Fong Foo Sec

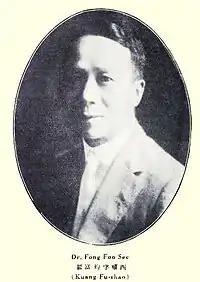
Fong Foo Sec,

Fong Foo Sec (alternately romanized as Kuang Fuzhuo; 18691938) was a Chinese English-language educator and publicist.